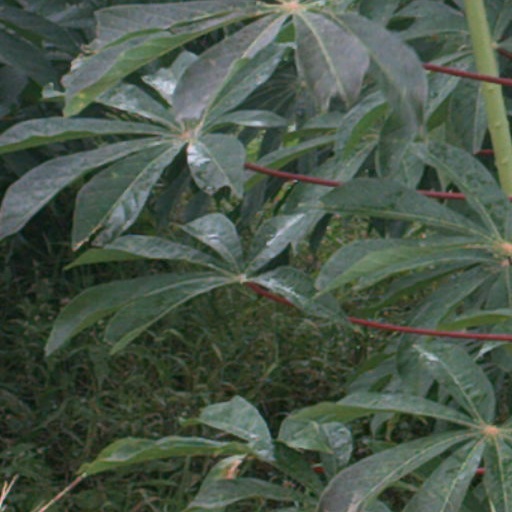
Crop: cassava